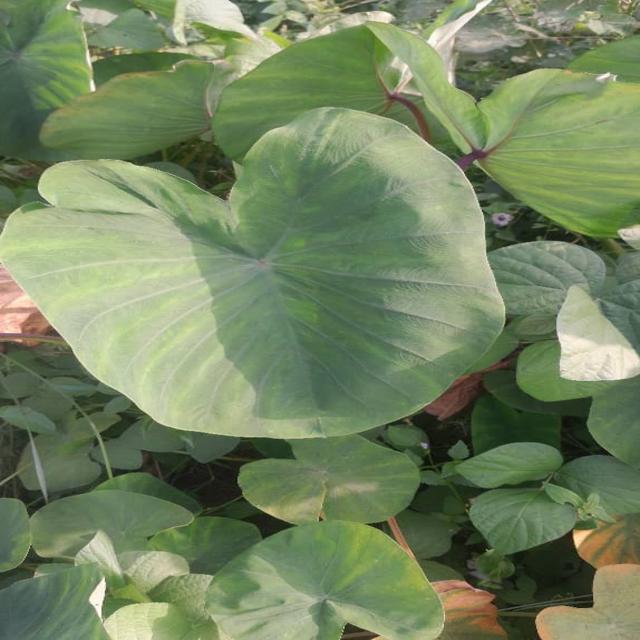
Label: Healthy